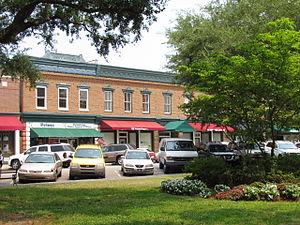
Summerville est une ville de Caroline du Sud, aux États-Unis.